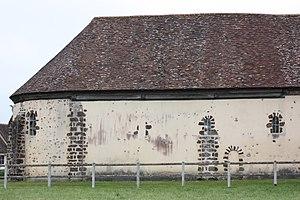
La Framboisière - Eglise Sainte-Madeleine Vue du Nord
La Framboisière est une commune française située dans le département d'Eure-et-Loir en région Centre-Val de Loire.